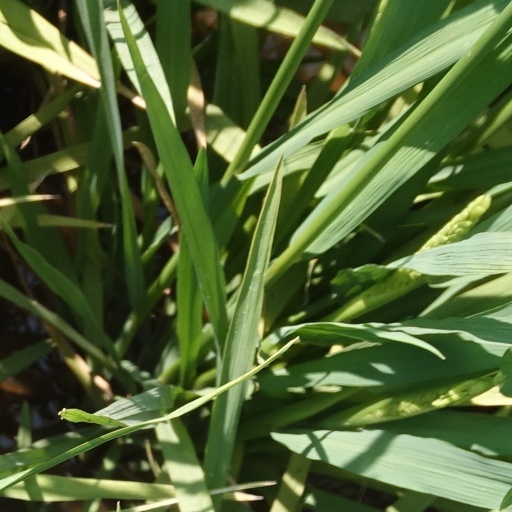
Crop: rice